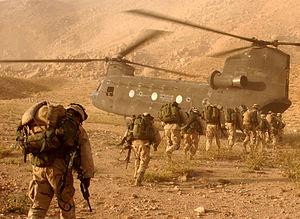
La « guerre contre le terrorisme » ou « guerre contre la terreur » est le nom donné par l’administration américaine du président George W. Bush à ses campagnes militaires faites en réplique aux attentats du 11 septembre 2001. Ce terme n'est plus employé dans l'administration américaine depuis l'entrée en fonction de l'administration Obama en 2009.
La 10ᵉ Division de Montagne est une division d'infanterie de l'US Army, organisée lors de sa création pour combattre en milieu montagneux. Désormais elle garde l'appellation « montagne » pour des raisons uniquement historiques et traditionnelles.